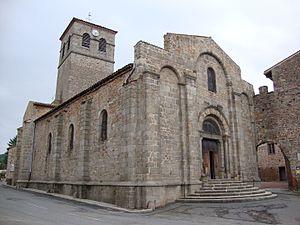
Pouilly-lès-Feurs est une commune française située dans le département de la Loire en région Auvergne-Rhône-Alpes.